Aquifer

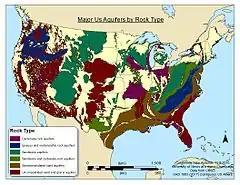
Map of major US aquifers by rock type

Challenges for using groundwater include: overdrafting (extracting groundwater beyond the equilibrium yield of the aquifer), groundwater-related subsidence of land, groundwater becoming saline, and groundwater pollution.